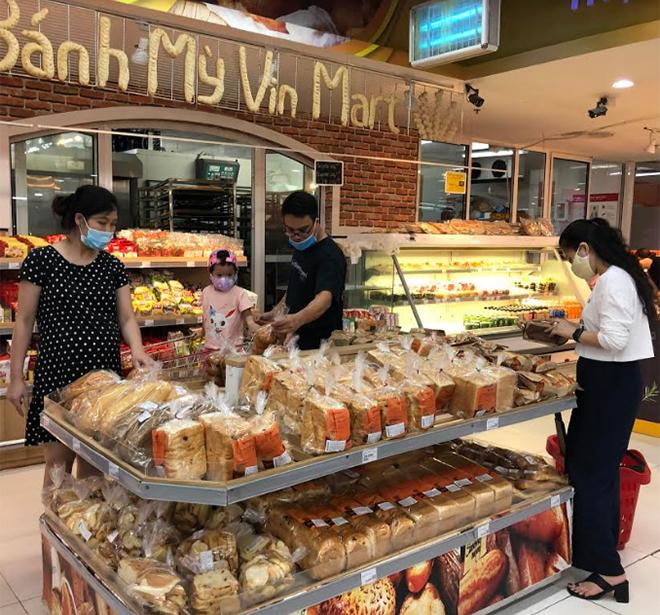
khu vực này bán bánh mì các loại